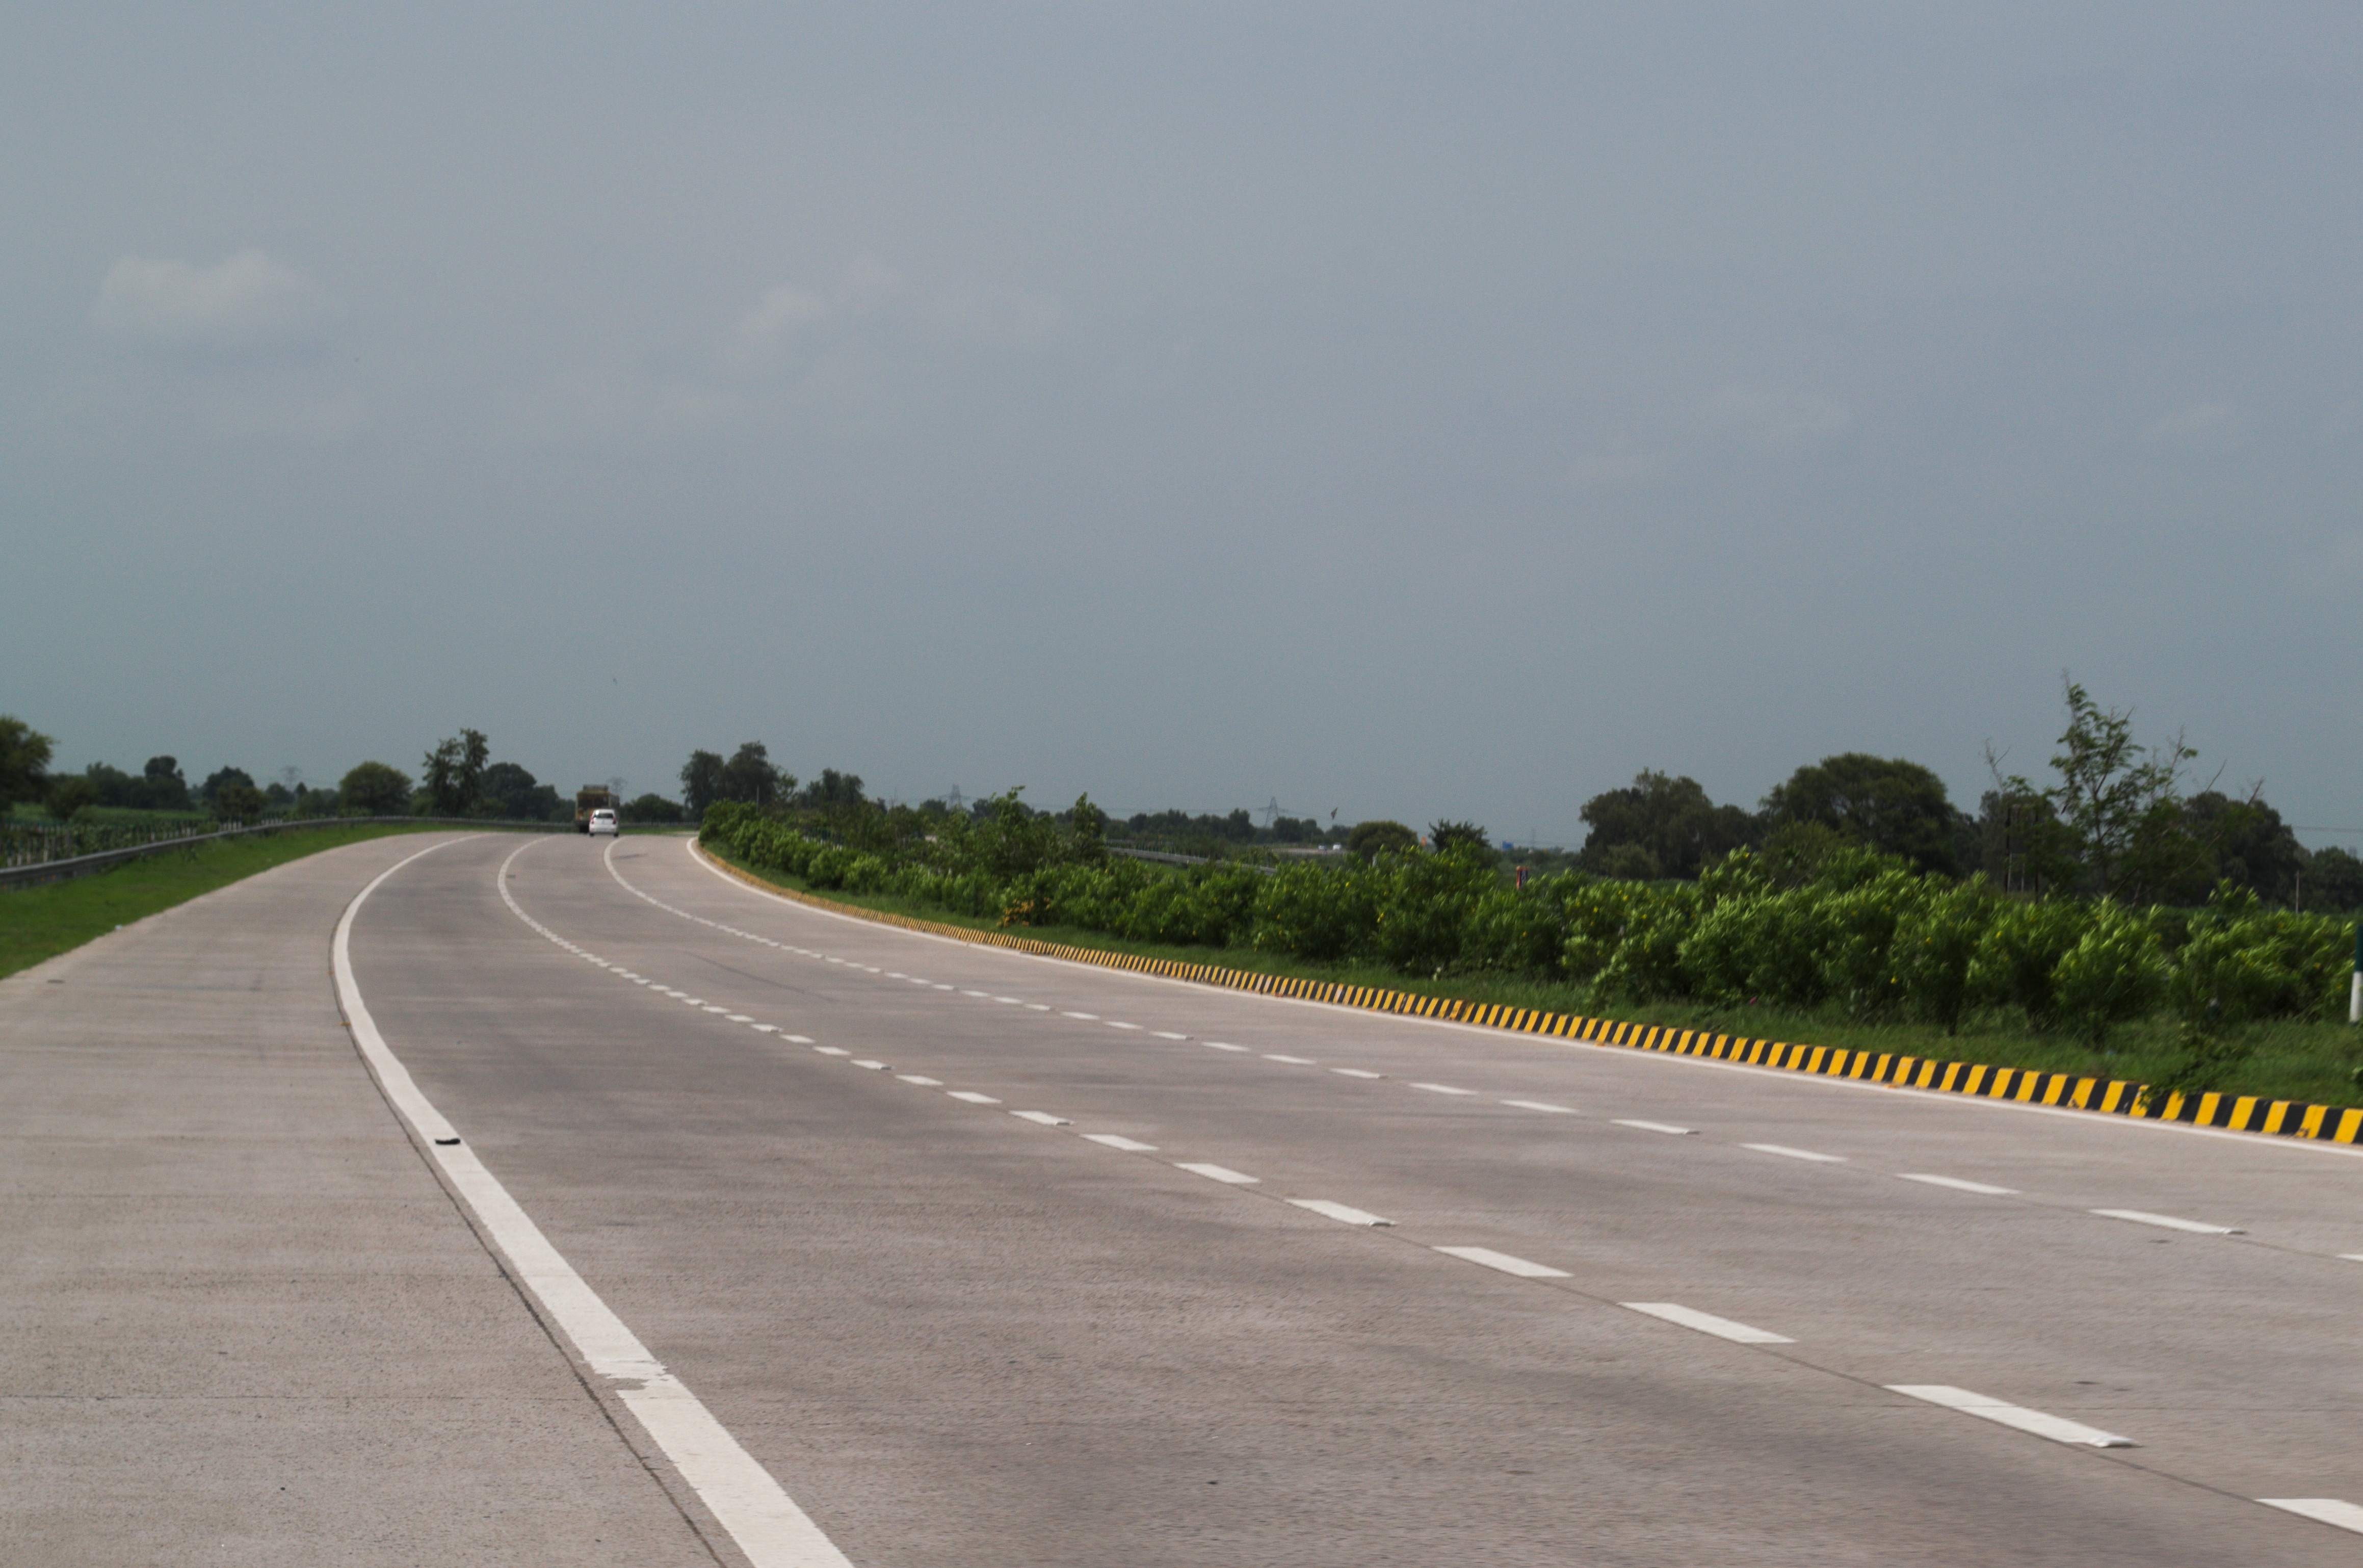
road, highway, driving, asphalt, lane, shoulder, road trip, infrastructure, race track, road surface, residential area, nonbuilding structure, controlled access highway